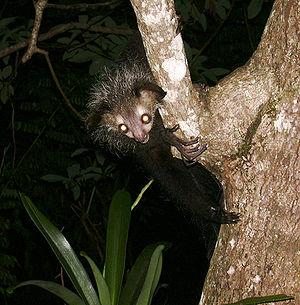
L'Aye-Aye est une espèce de primate strepsirrhinien qui vit à Madagascar. C'est la seule espèce du genre Daubentonia, lui-même seul membre de la famille des daubentonidés. Elle est considérée comme vulnérable à l'extinction selon l'UICN.